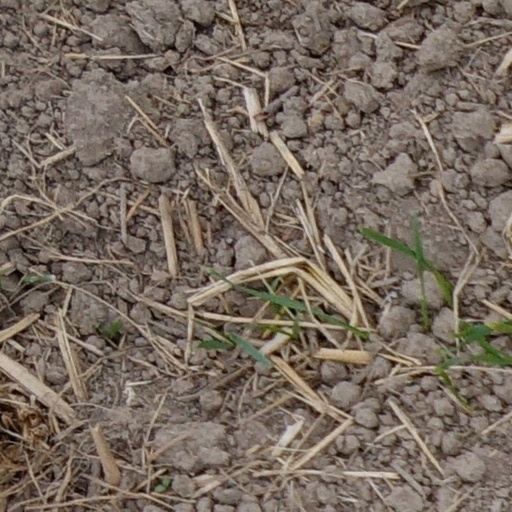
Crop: wheat